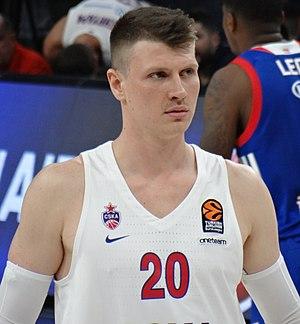
Andreï Konstantinovitch Vorontsevitch, né le 17 juillet 1987 à Omsk, dans la RSFS de Russie, est un joueur russe de basket-ball, évoluant au poste d'ailier fort.